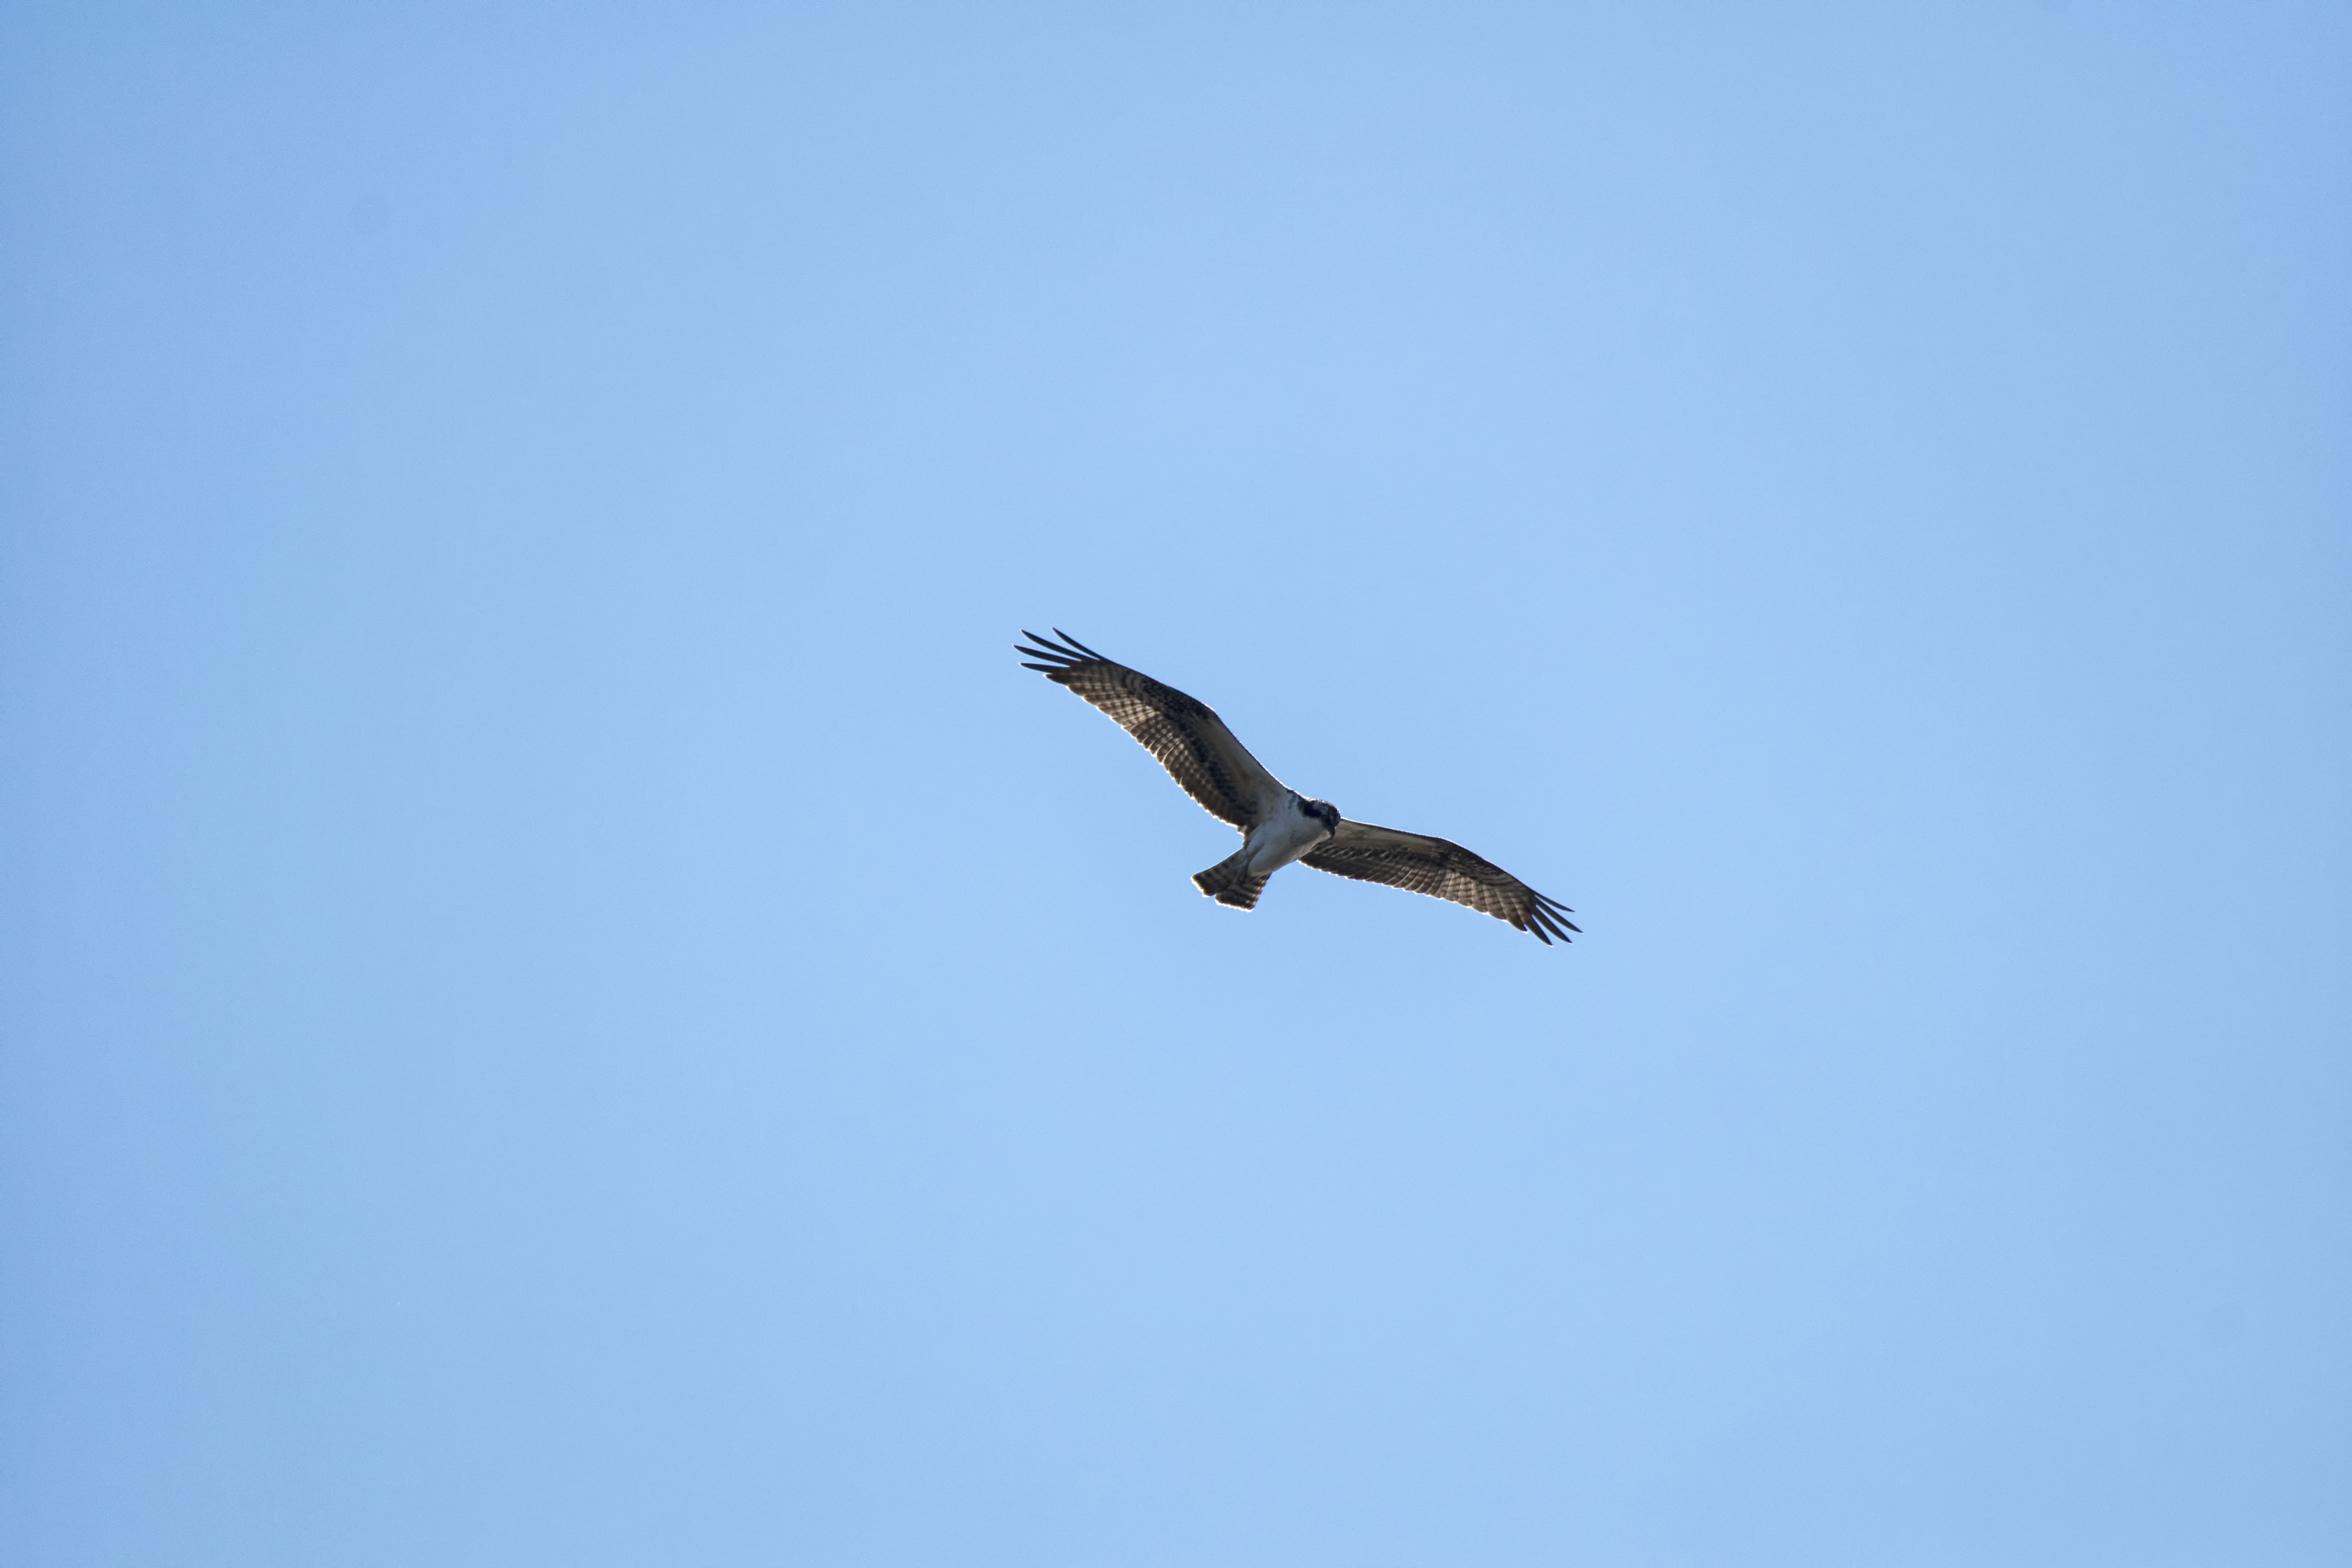
bird, wing, sky, seabird, flight, canada, vertebrate, quebec, osprey, sherbrooke, oiseau, balbuzard, p cheur, atmosphere of earth